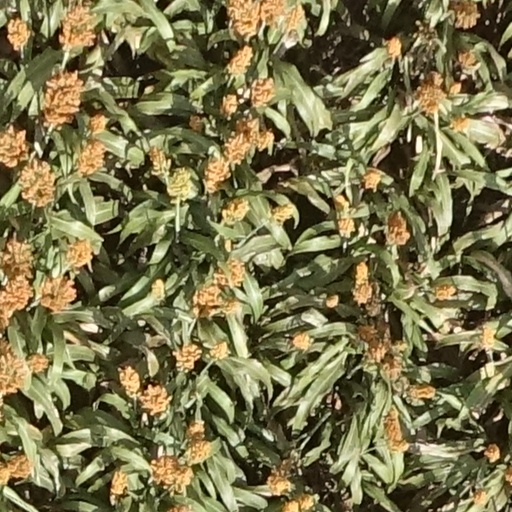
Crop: sorghum